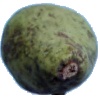
Label: Pear Stone 1